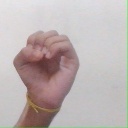
अक्षर: ऊ